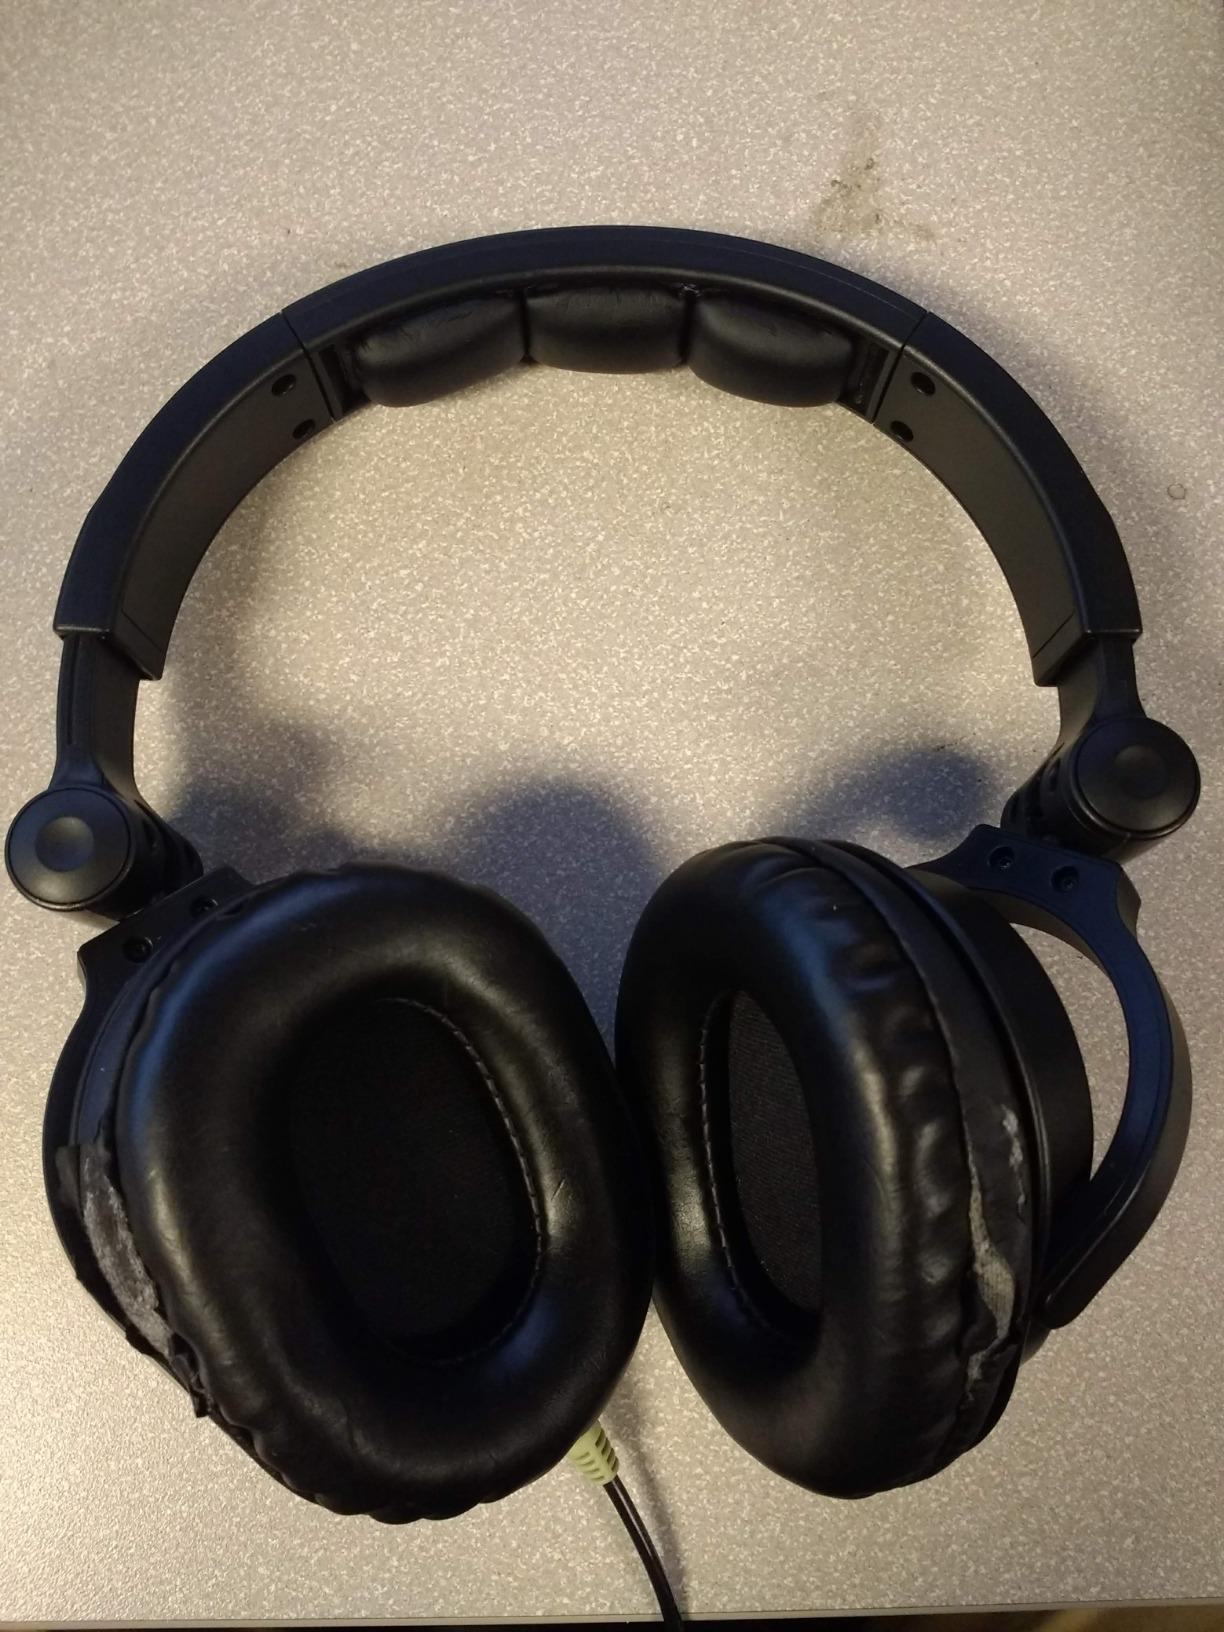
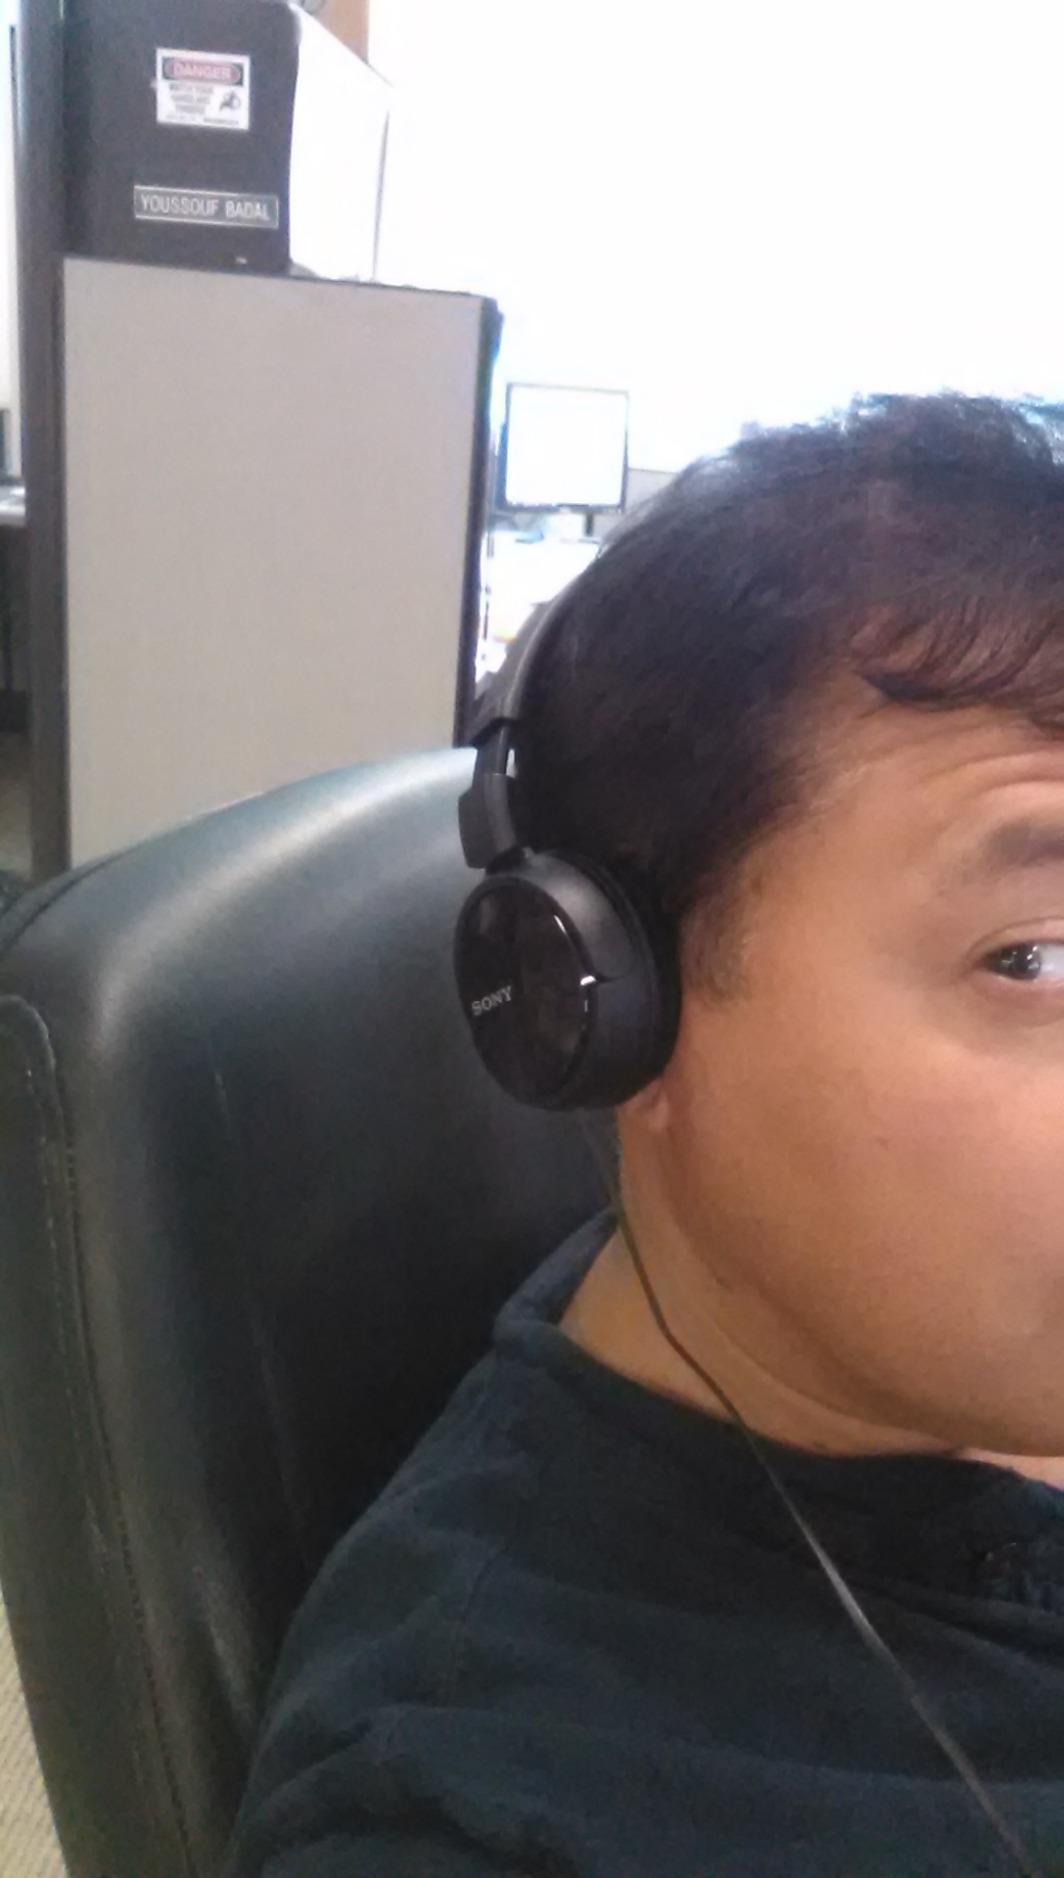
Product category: headphones
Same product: no